Drei Klavierstücke (Schoenberg)

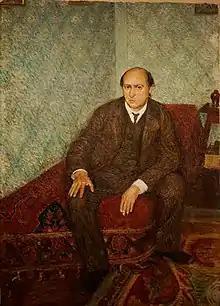
Portrait of Arnold Schoenberg by Richard Gerstl, c. 1905

Drei Klavierstücke ("Three Piano Pieces"), Op. 11, is a set of pieces for solo piano written by the Austrian composer Arnold Schoenberg in 1909. They represent an early example of atonality in the composer's work.